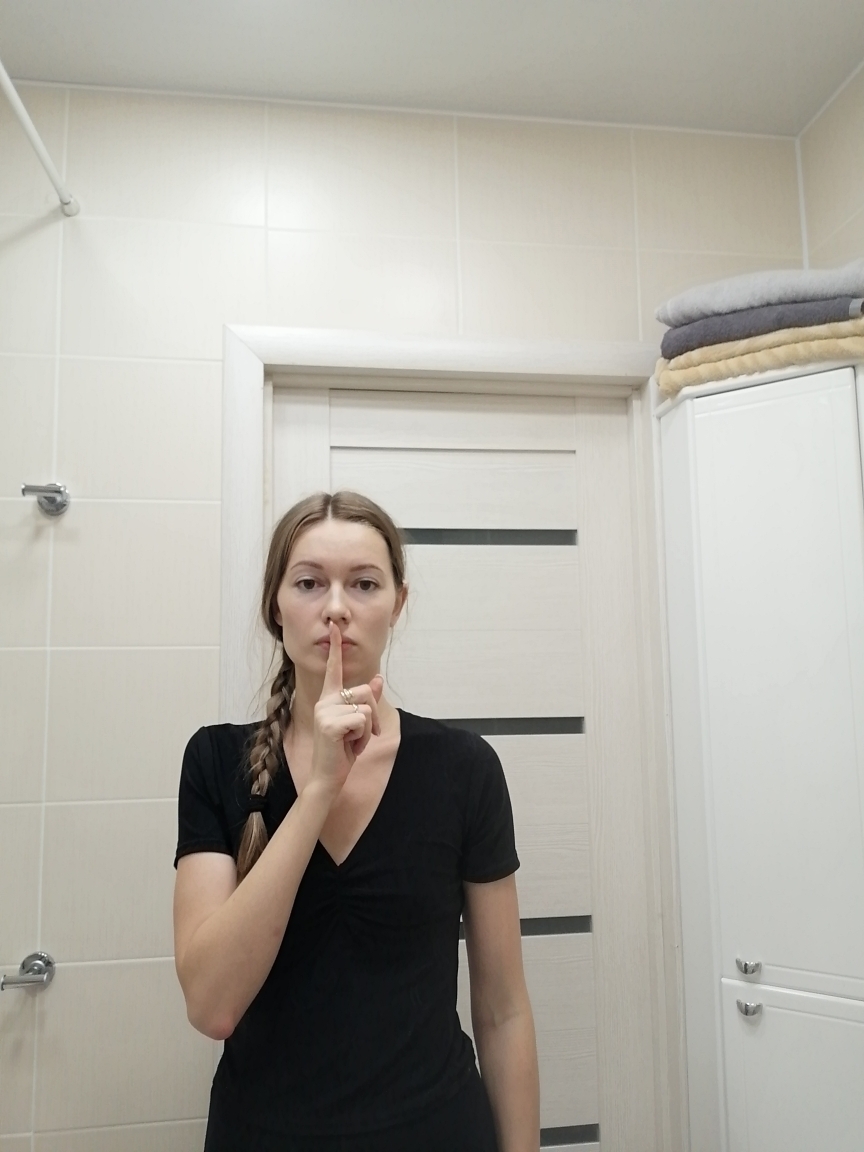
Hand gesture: mute